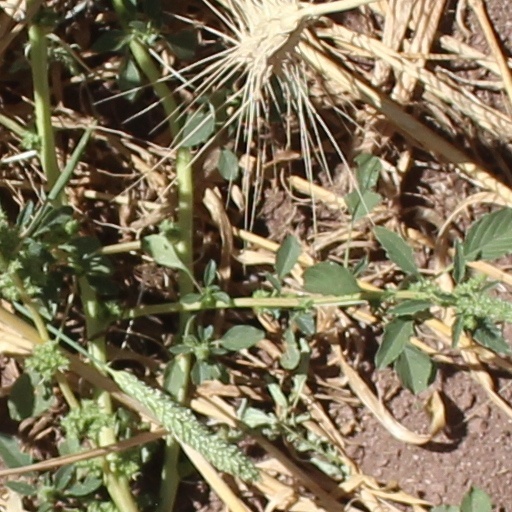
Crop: wheat